Passengers of the Titanic

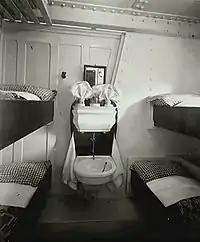
A typical third-class cabin

The third-class passengers or steerage passengers left hoping to start new lives in the United States and Canada. Third-class passengers paid £7 for their ticket, depending on their place of origin; ticket prices often included the price of rail travel to the three departure ports. Tickets for children cost £3.